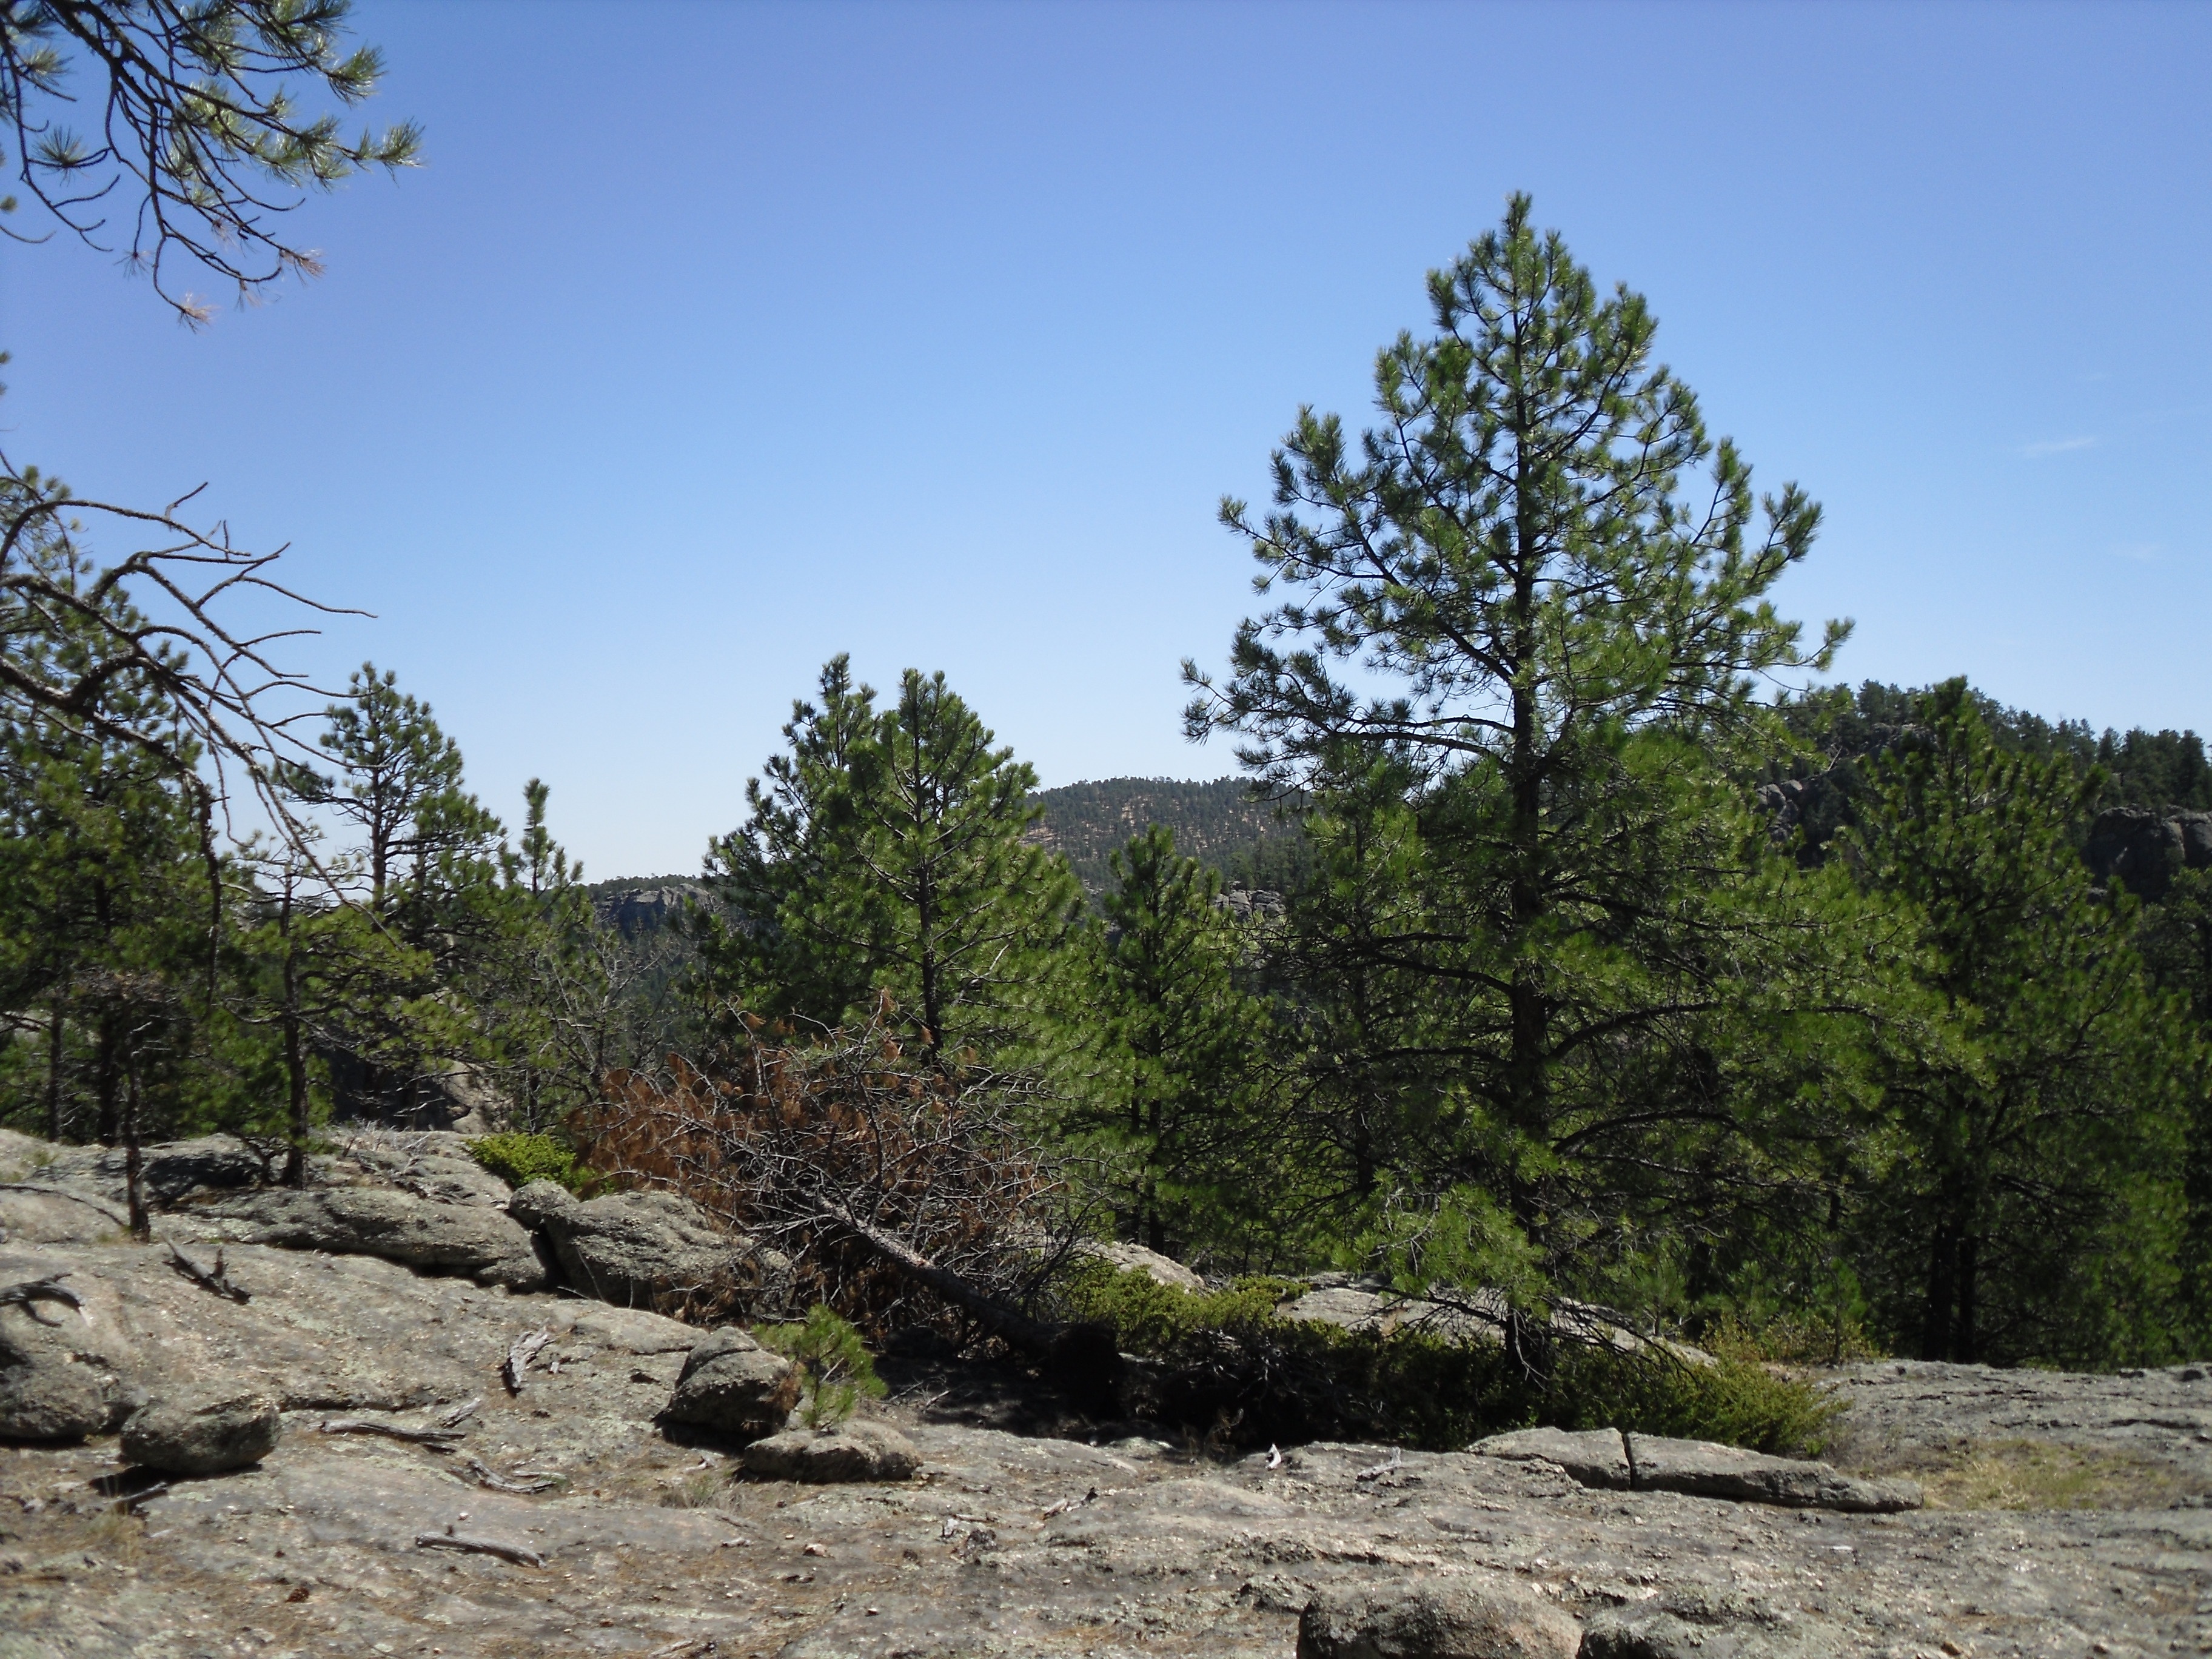
tree, forest, rock, wilderness, mountain, trail, lake, valley, ridge, geology, backpacking, ecosystem, south dakota, black elk wilderness, black hills, natural environment, woody plant